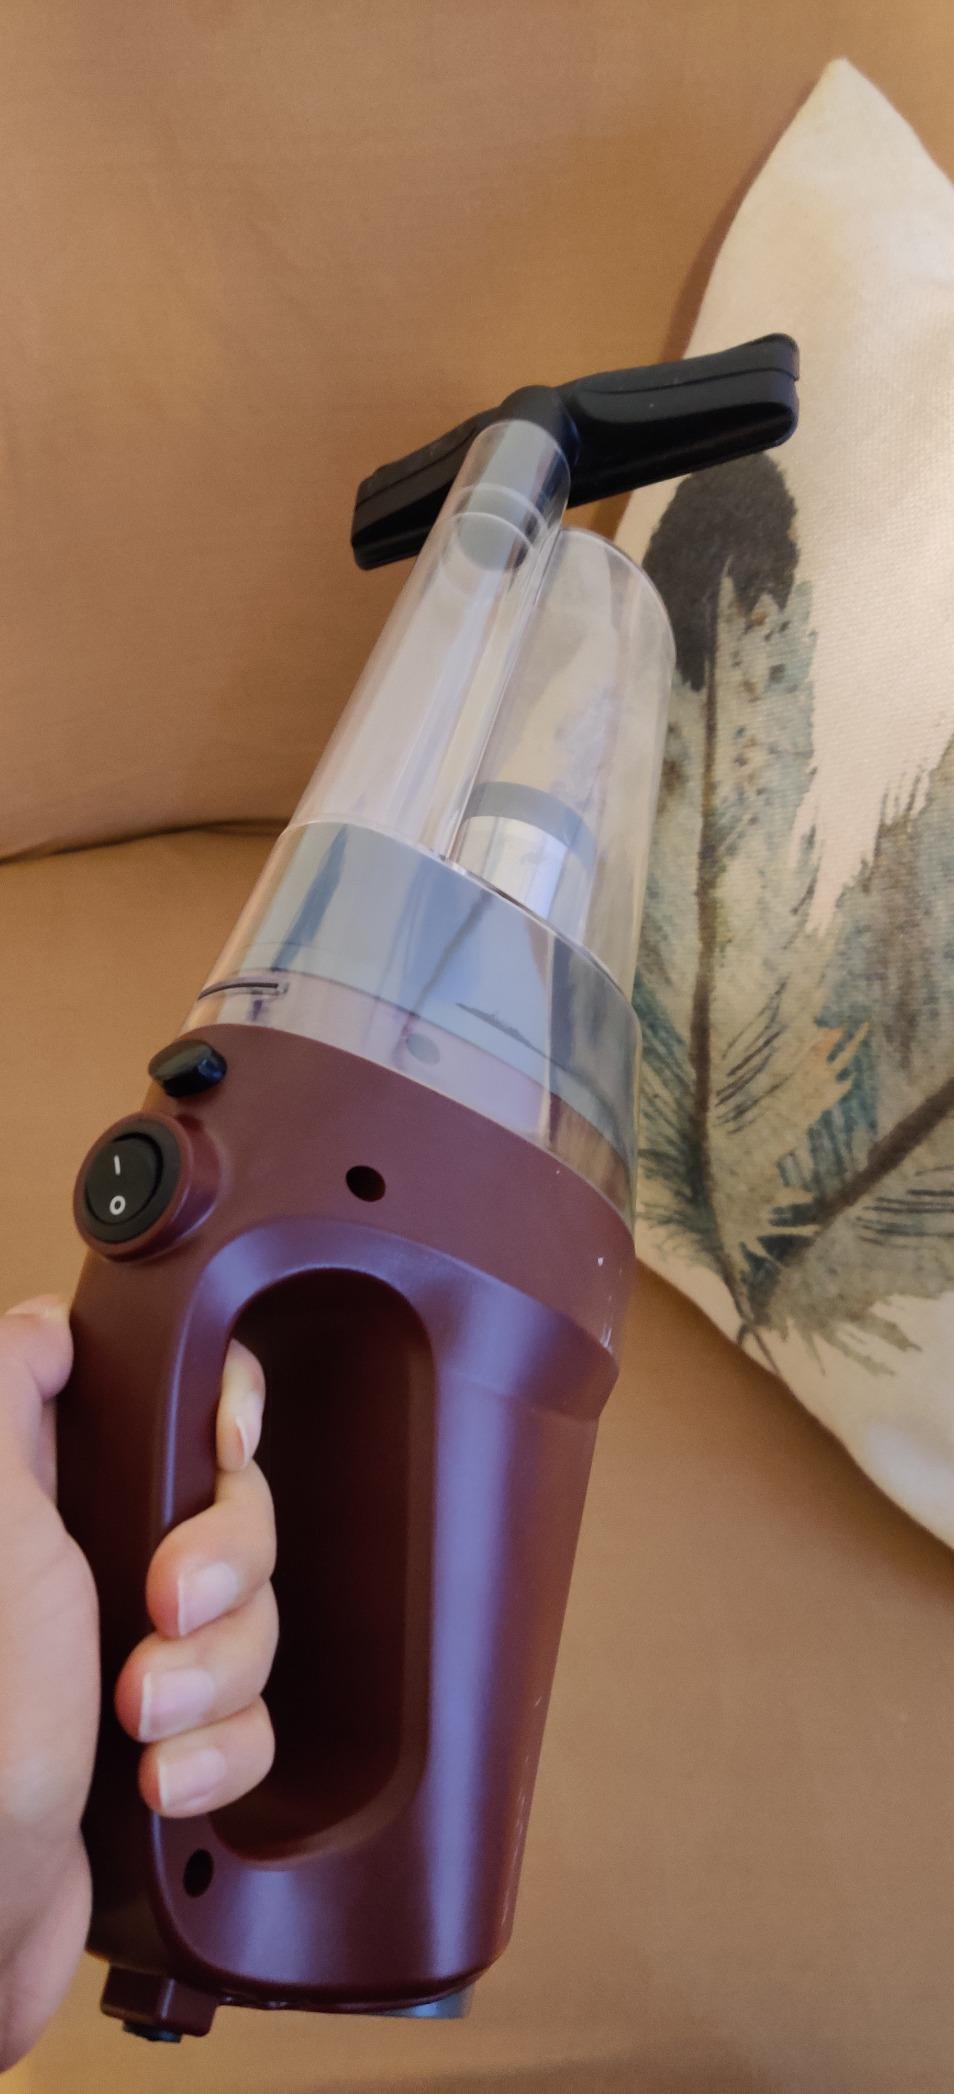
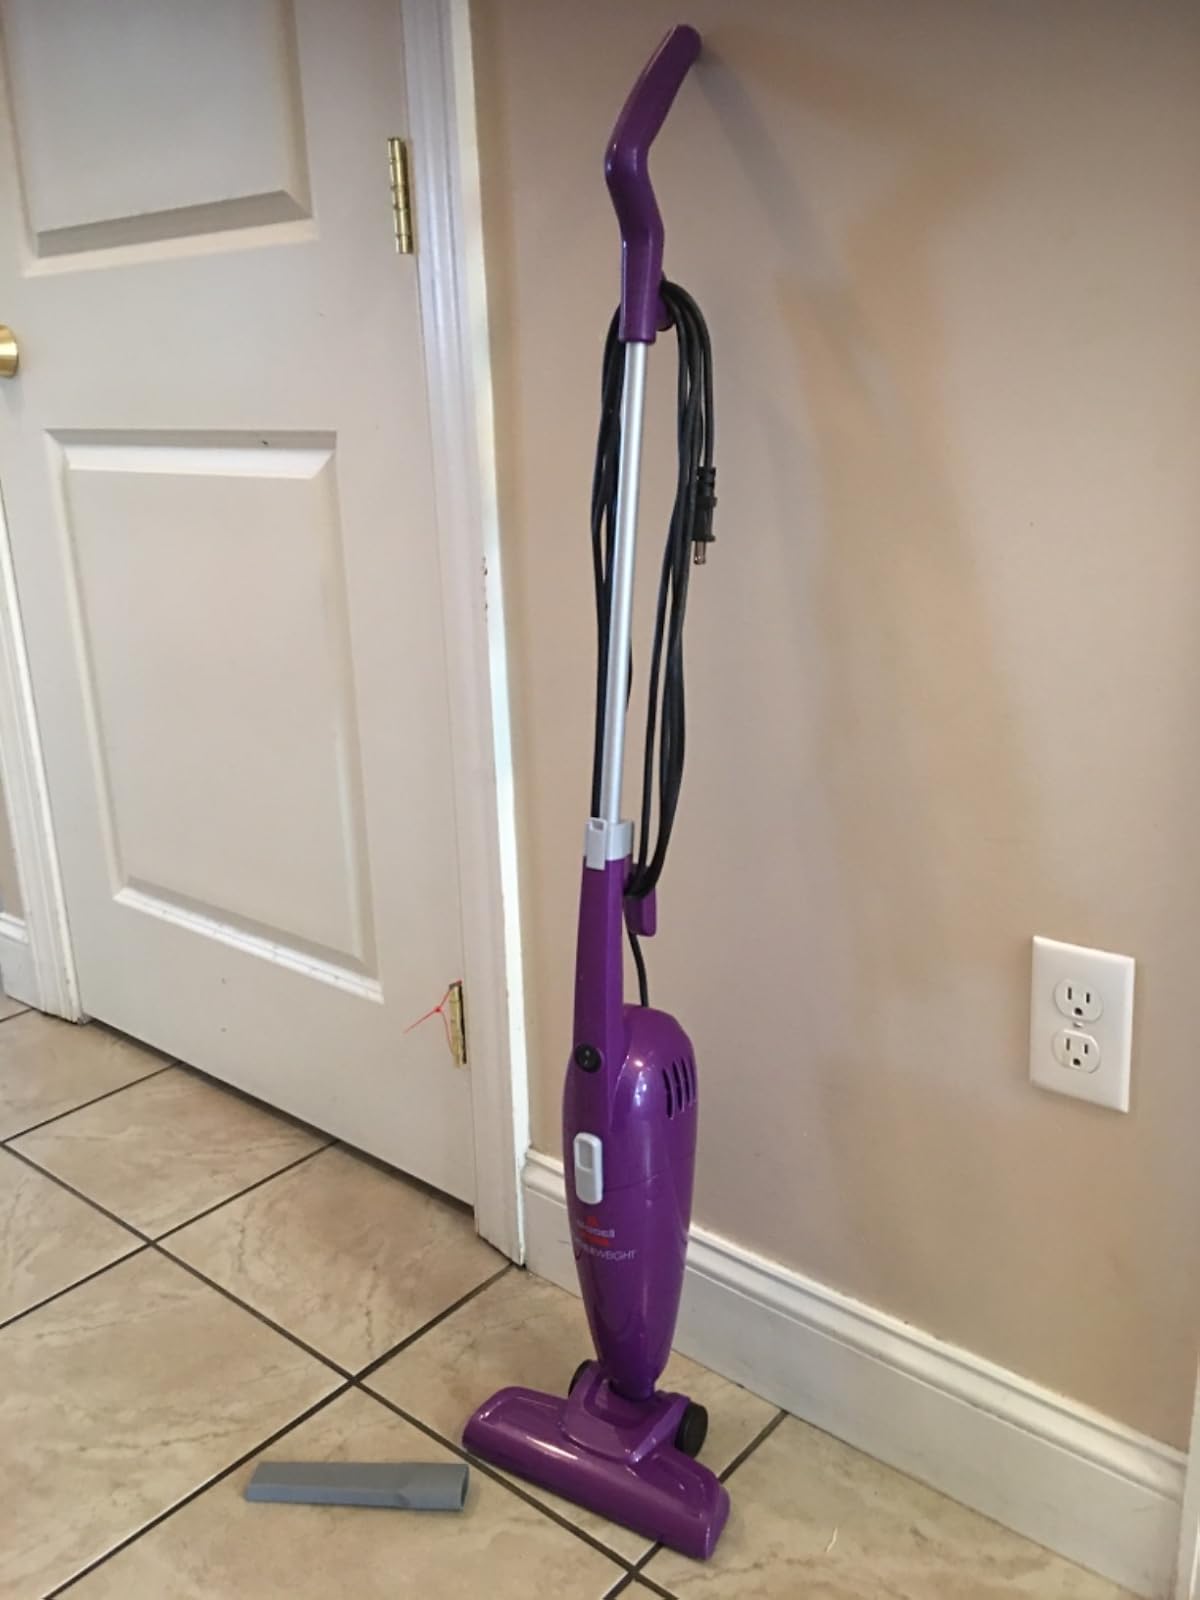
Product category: items_vacuum
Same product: no